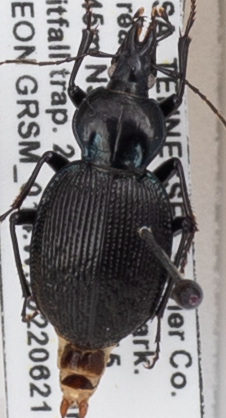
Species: Sphaeroderus stenostomus lecontei
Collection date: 2022-06-21
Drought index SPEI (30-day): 0.168
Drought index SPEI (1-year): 0.668
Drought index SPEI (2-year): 1.13